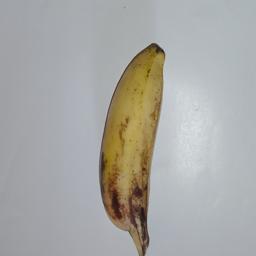
Banana variety: Champa Kola